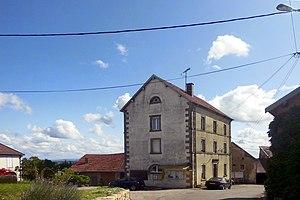
La mairie de Montdoré
Montdoré est une commune française située dans le département de la Haute-Saône, en région Bourgogne-Franche-Comté.